Seven Keys to Baldpate (1917 film)

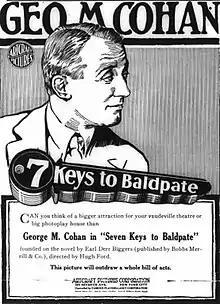
Advertisement on p.26 of the August 24, 1917 "Variety"

In "Fantastic Movie Musings and Ramblings", Dave Sindelar wrote, "Cohan himself appears in the lead role. This was his first of only a handful of screen appearances, and he does a fine job...The plot is far-fetched and sometimes confusing, and the fact that some sections of the plot are replaced by title cards doesn’t help, but I like the backstory, and there’s definitely an air of parody to the proceedings. At this point of time, I’d have to say it’s my favorite version of the story."